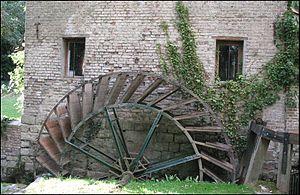
Querrieu
Querrieu est une commune française située dans le département de la Somme, en région Hauts-de-France.
Cet article répertorie les moulins à eau existant dans le département de la Somme.
L'Hallue est une rivière picarde du département de la Somme, affluent de la Somme. Sa vallée, densément peuplée, à dominante rurale, a vu se développer au cours de l'histoire une activité meunière et textile; elle fut le théâtre d'une grande bataille en décembre 1870 entre les troupes françaises et prussiennes.